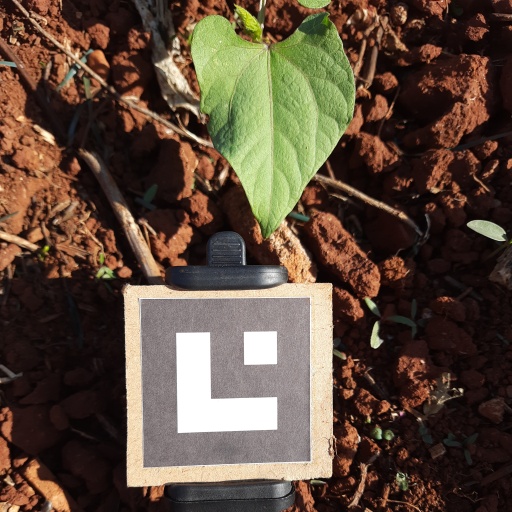
Observations: wavy surface, eating holes in the edge, under sunlight